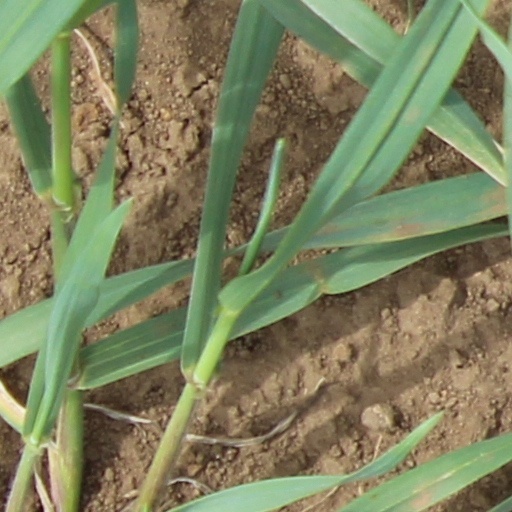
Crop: wheat